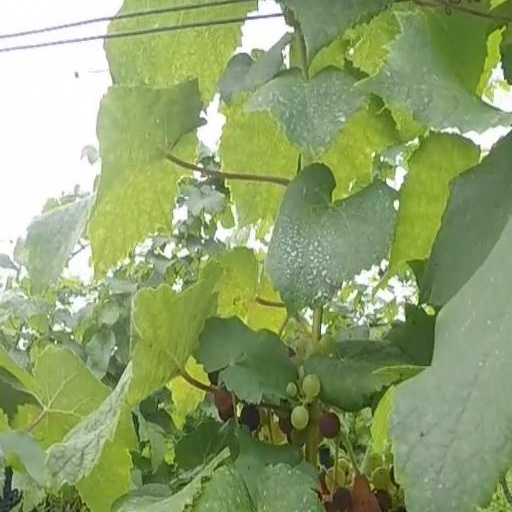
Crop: grape